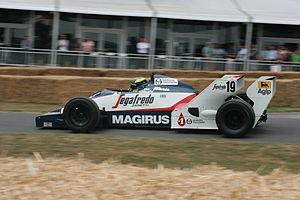
Phil Quaife, né le 27 mars 1986, est un pilote automobile britannique qui a participé notamment aux 24 Heures de Spa.
Toleman est une écurie de course automobile britannique fondée par les frères Toleman, industriels britanniques spécialisés dans le transport routier international. Toleman a participé au championnat du monde de Formule 1 de 1981 à 1985, disputant 57 Grands Prix et marquant 26 points. L'écurie a signé trois podiums, une pole position grâce à Teo Fabi et deux meilleurs tours en course grâce à Derek Warwick et Ayrton Senna. Toleman est l'écurie qui a permis à Senna de débuter en Formule 1.
La Toleman TG183 et son évolution Toleman TG183B est une monoplace de Formule 1 engagée lors des championnat du monde de Formule 1 1982, 1983 et 1984 par l'écurie Toleman. Elle est pilotée par Derek Warwick en 1982 et 1983, Bruno Giacomelli en 1983 puis Johnny Cecotto et Ayrton Senna en 1984.